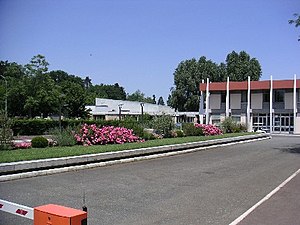
École nationale de l'aviation civile
Indgangen til École nationale de l'aviation civile
École nationale de l'aviation civile er et fransk ingeniør-institut luftfart tilknyttet France AEROTECH.